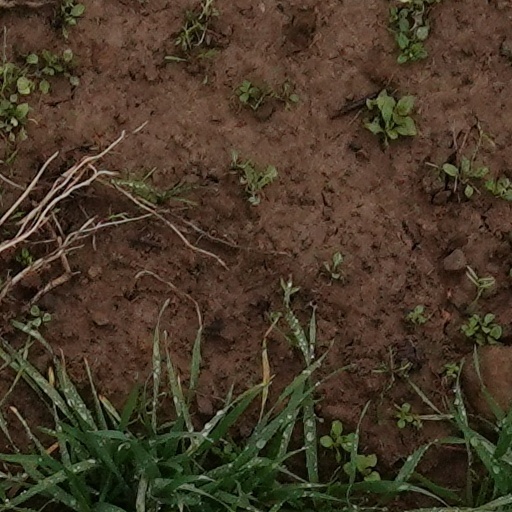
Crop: wheat